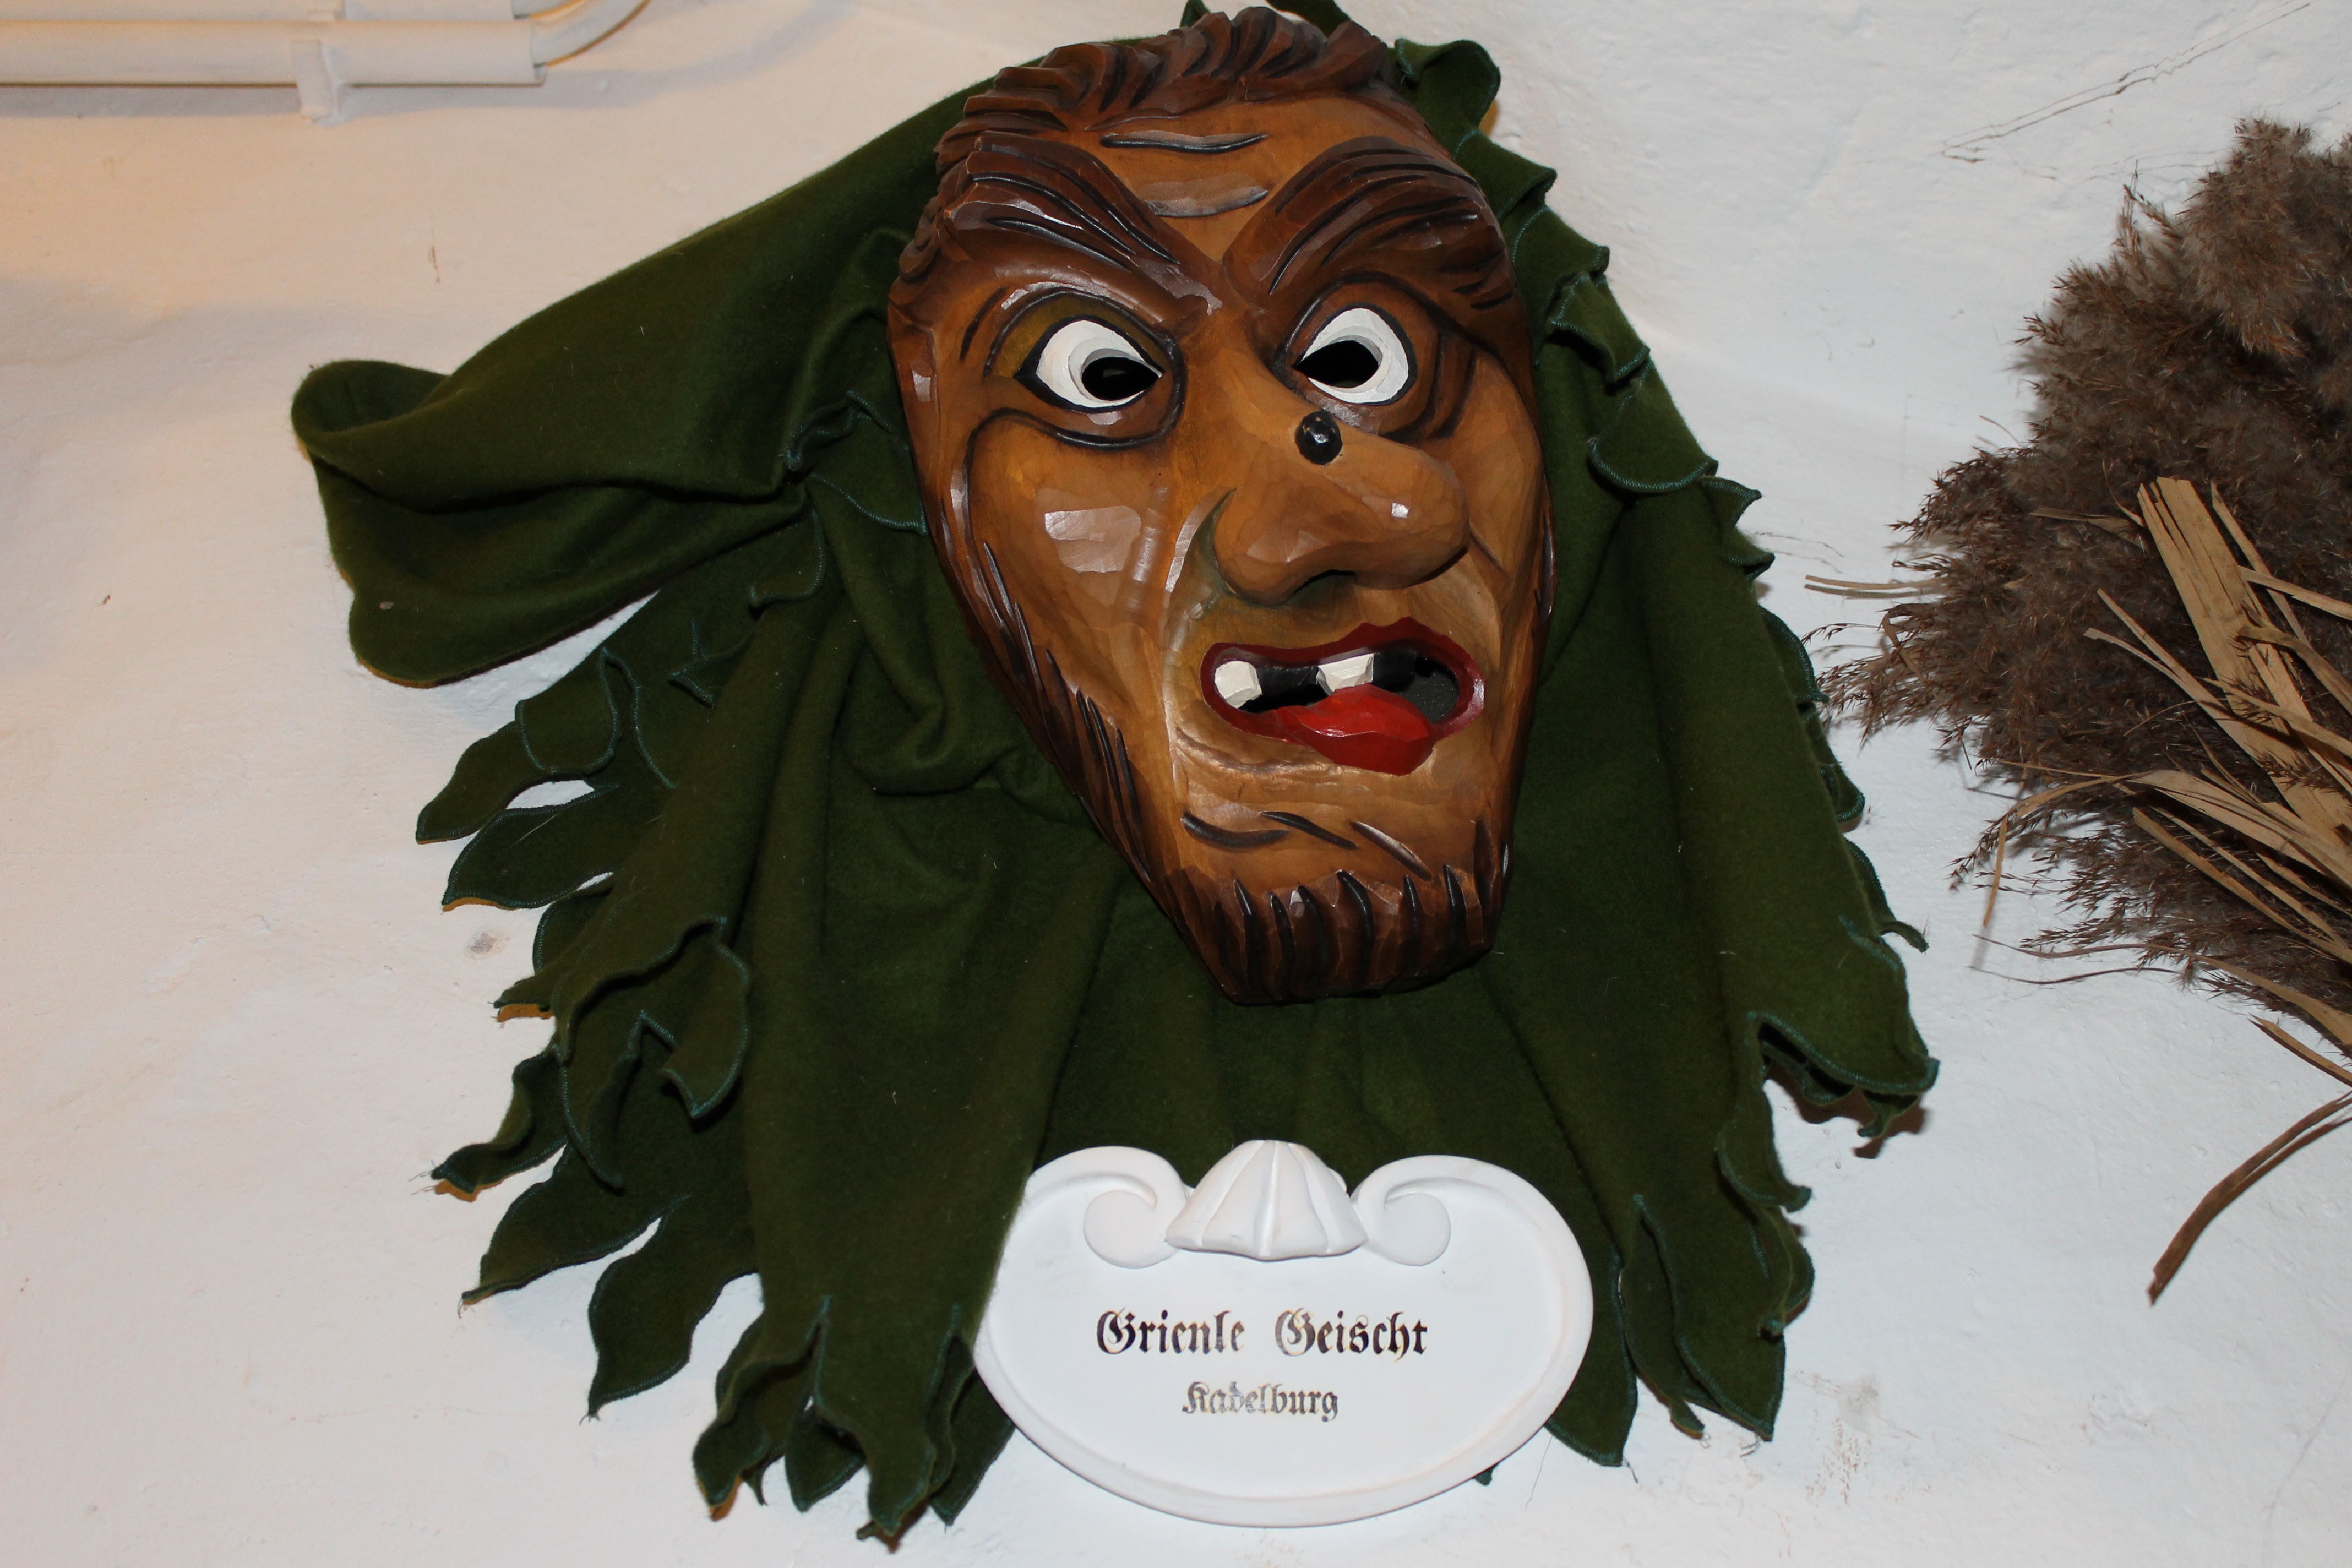
statue, carnival, clothing, sculpture, art, mask, illustration, carved, carving, costume, panel, larva, fasnet, swabian alemannic, wooden mask